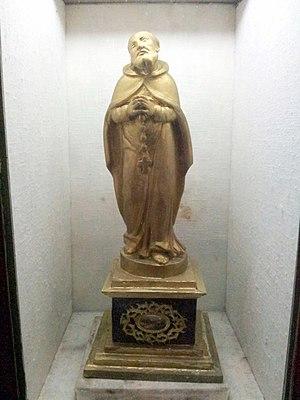
Statuette reliquaire de Saint Siméon le Stylite, dans une niche de l'autel de l'église de L'Huisserie
L'église Saint-Siméon, appelée aussi église Saint-Siméon-Stylite d'après le saint du même nom, est une église catholique située à L'Huisserie, en France.